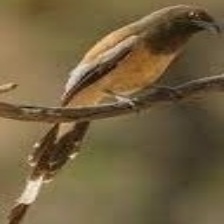
Species: RUFOUS TREPE
Scientific name: DENDROCITTA VAGABUNDA